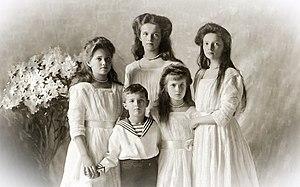
Le grand-duc et tsarévitch Alexis Nikolaïevitch de Russie, né le 12 août 1904 à Peterhof et assassiné le 17 juillet 1918 à Ekaterinbourg, membre de la famille impériale de Russie, était le fils du tsar Nicolas II et de la tsarine Alexandra Feodorovna. Il est canonisé par l'Église orthodoxe en 1981.